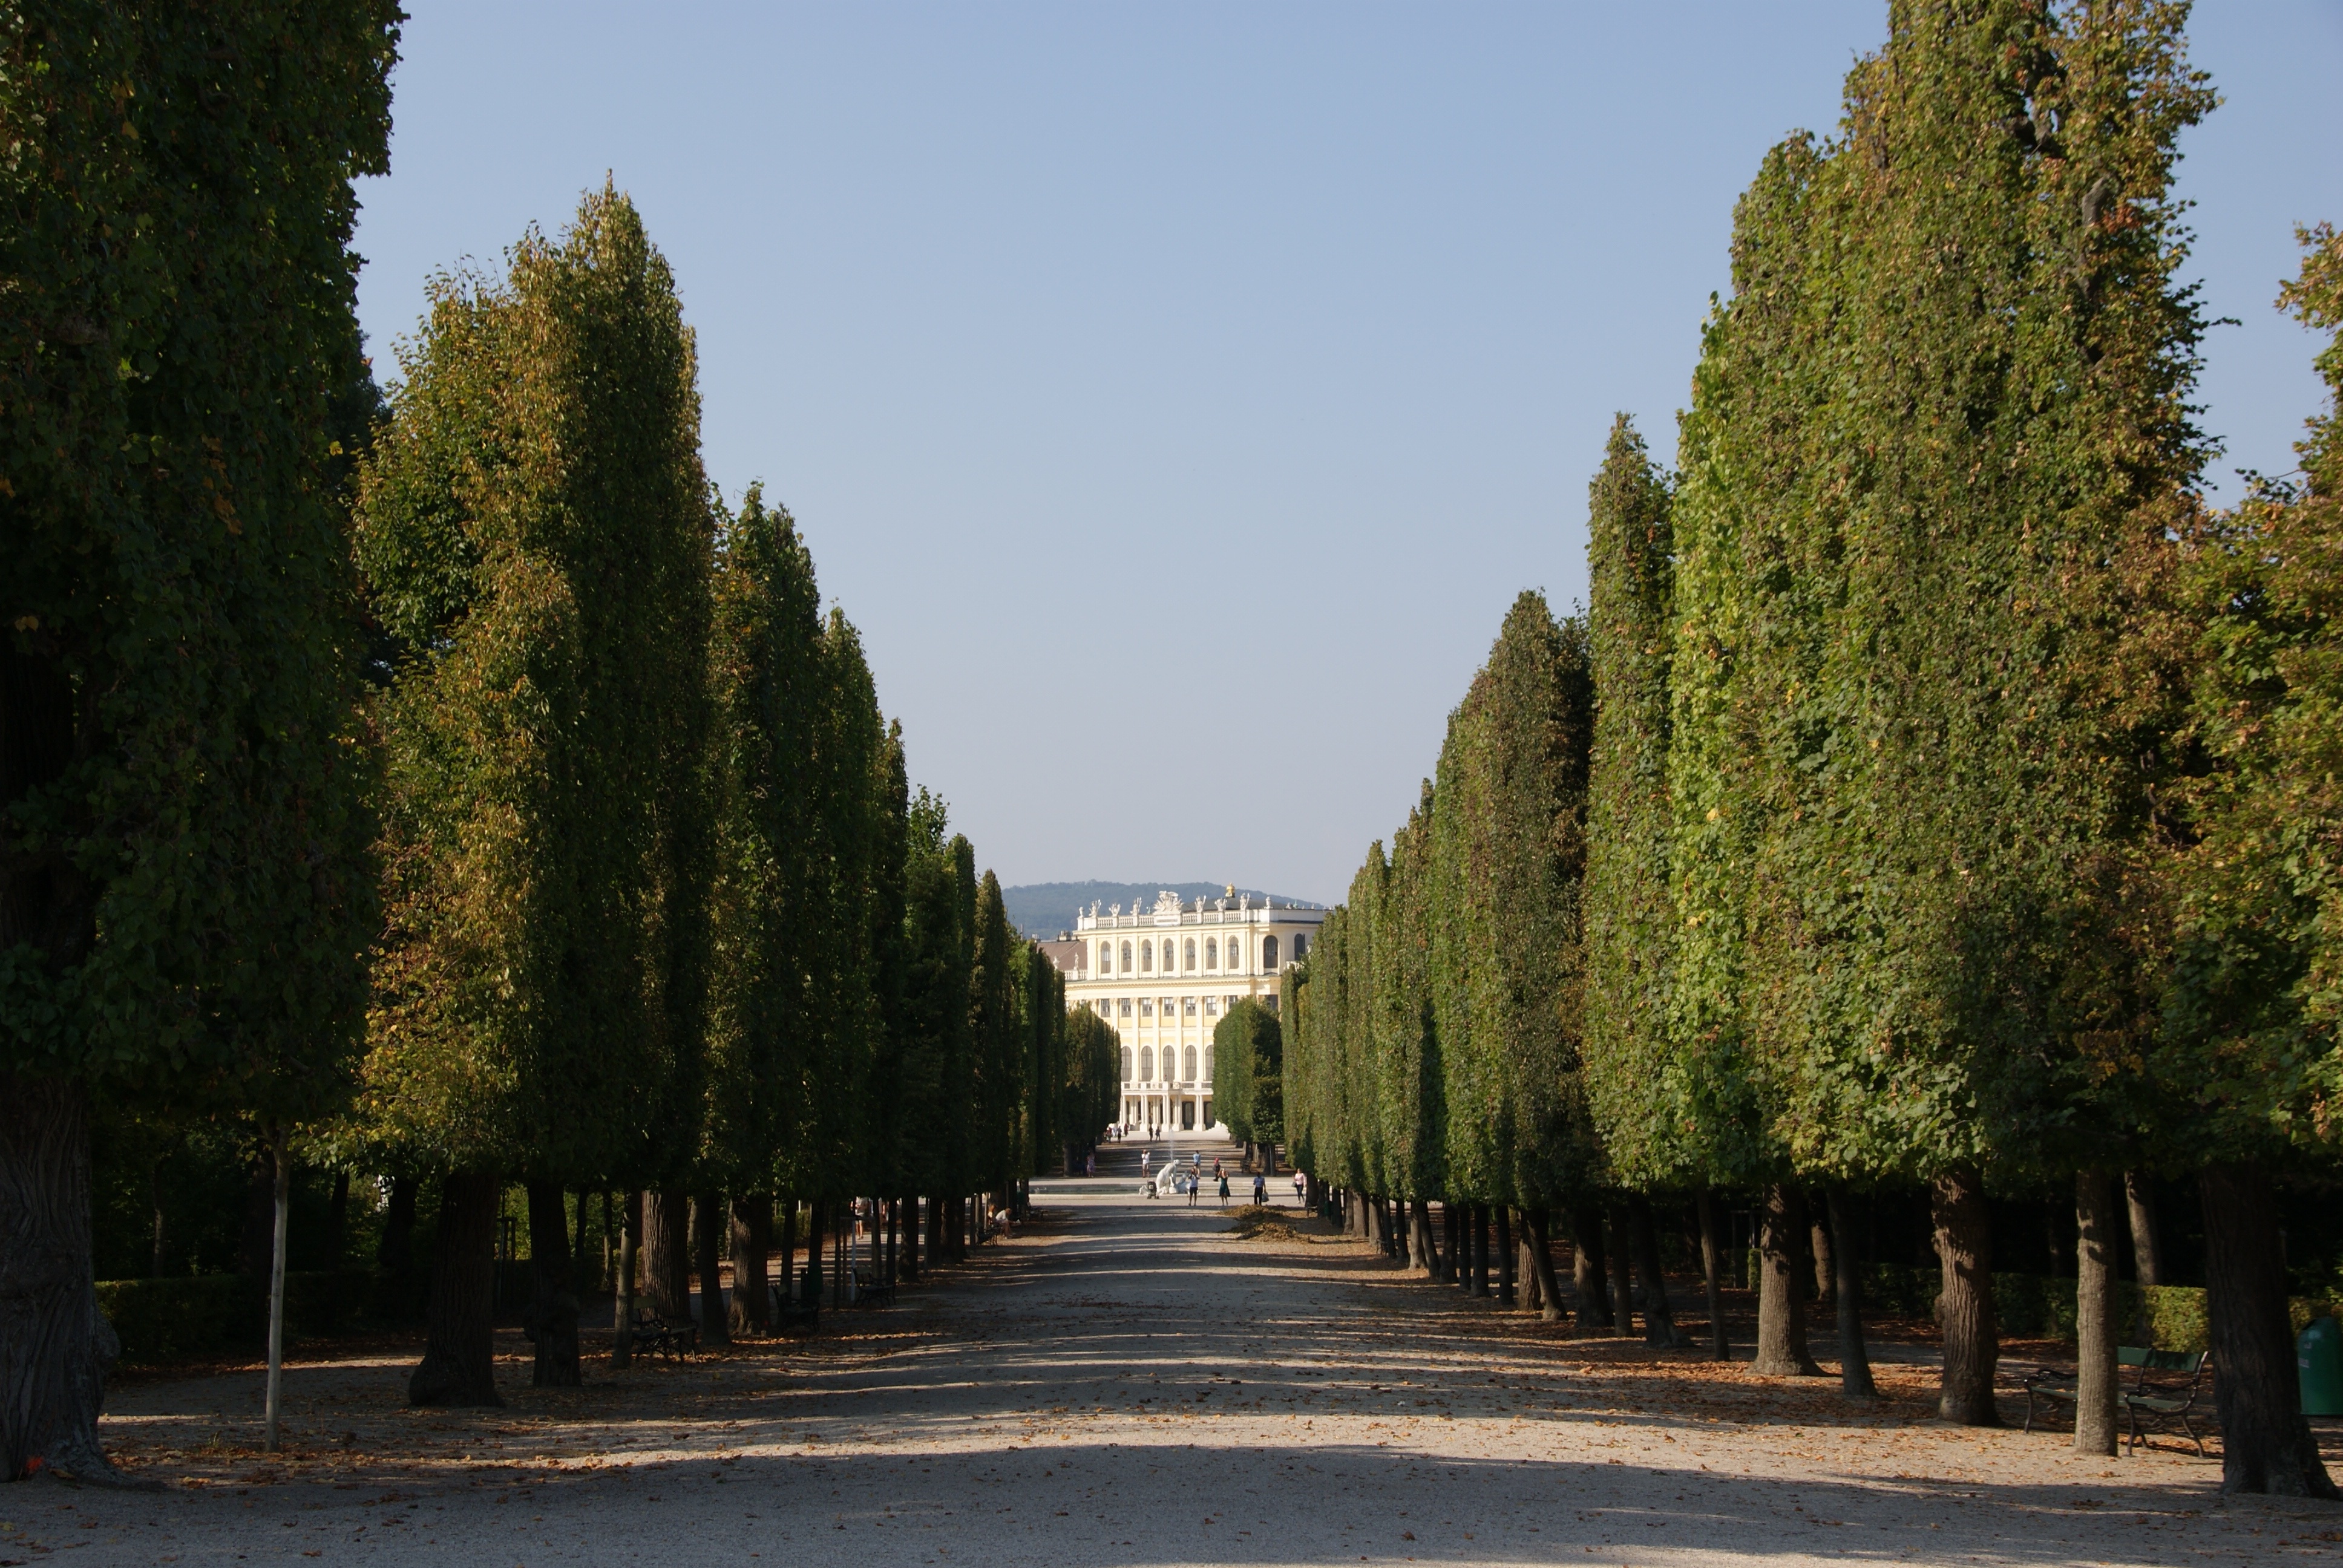
tree, plant, leaf, flower, chateau, alley, sight, autumn, landmark, season, vienna, shrub, royal, schonbrunn, rural area, hapsburg, woody plant